Curse of the Deserted

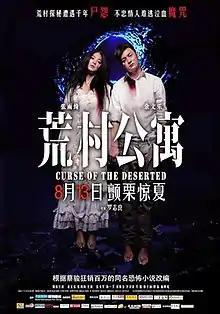
Film poster

Curse of the Deserted is a 2010 Chinese horror film directed by Law Chi-leung and written by Cheung Chi-Kwong and Cai Jun, and starring Shawn Yue, Zhang Yuqi, Fu Miao, and Yue Xiaojun. The film is an adaptation of Cai Jun's novel of the same name.